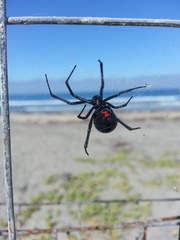
Species: Lactrodectus_hesperus